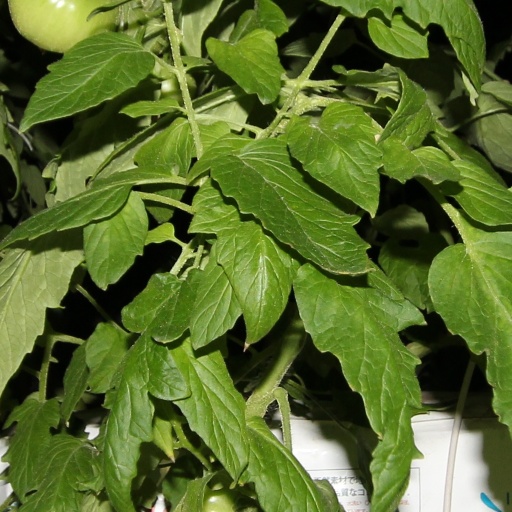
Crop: tomato